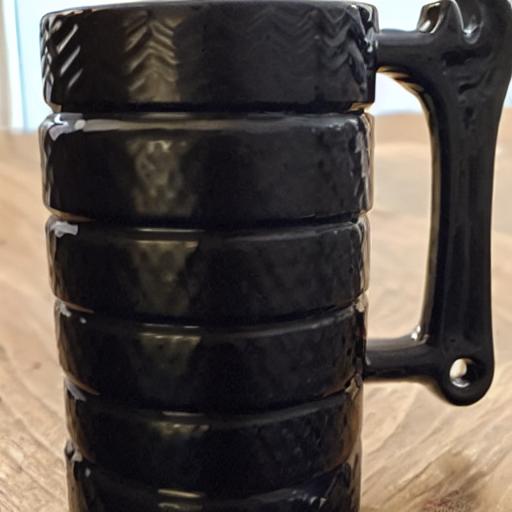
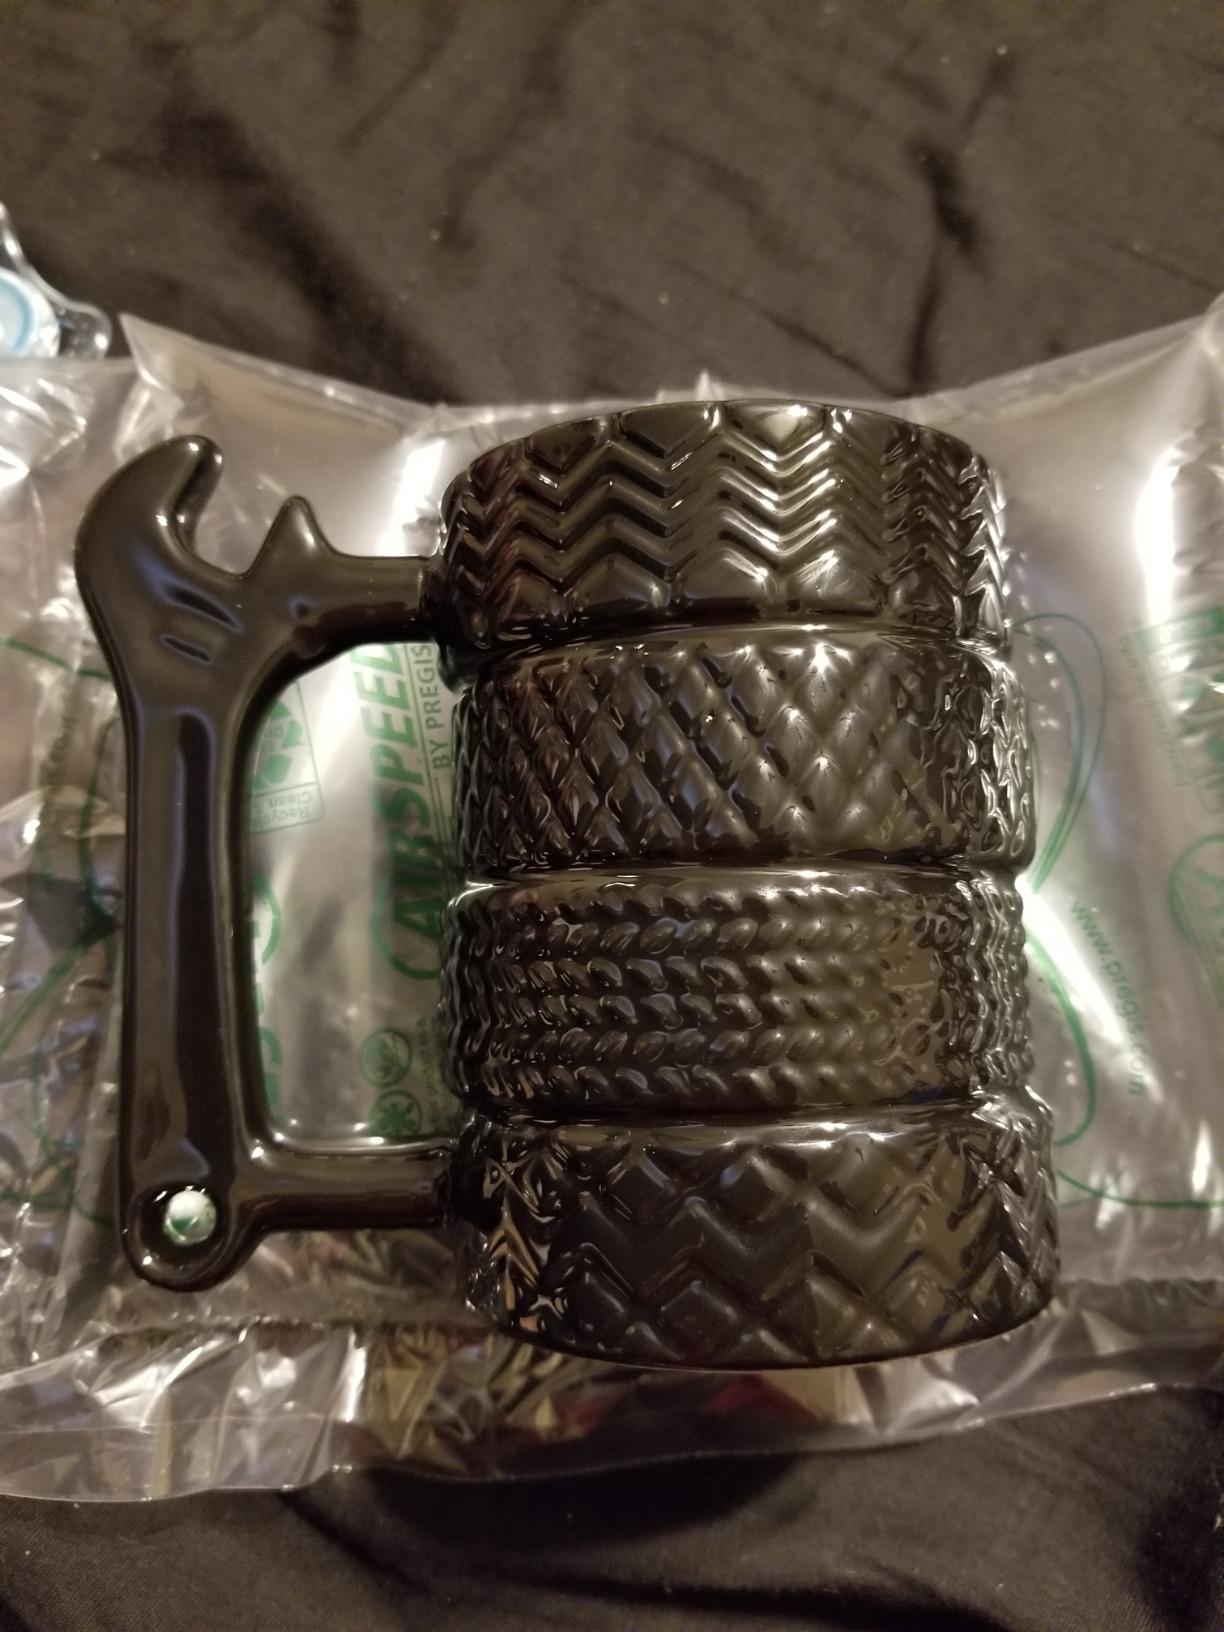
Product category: items_mug
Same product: no